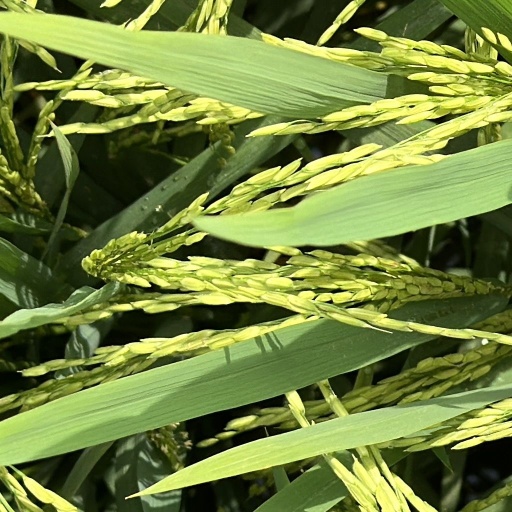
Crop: rice